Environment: real
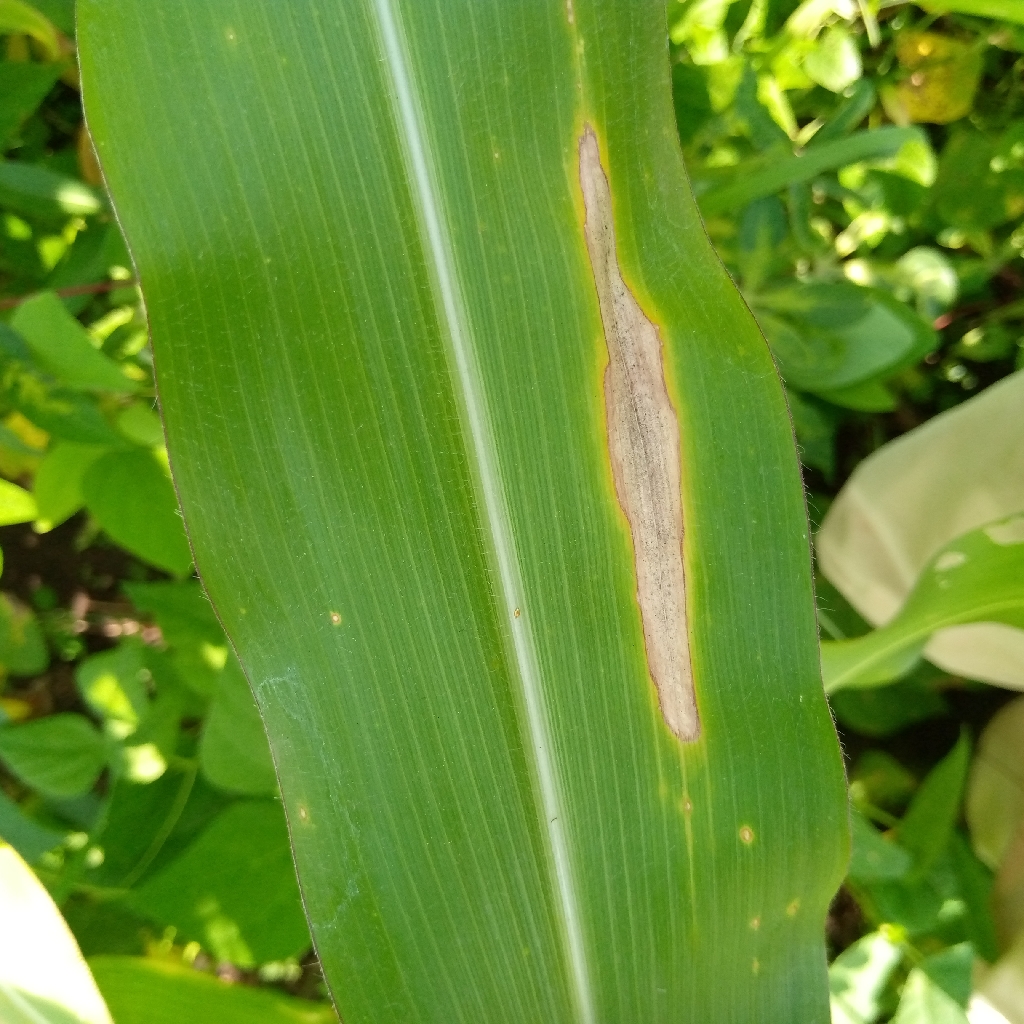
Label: northern_corn_leaf_blight